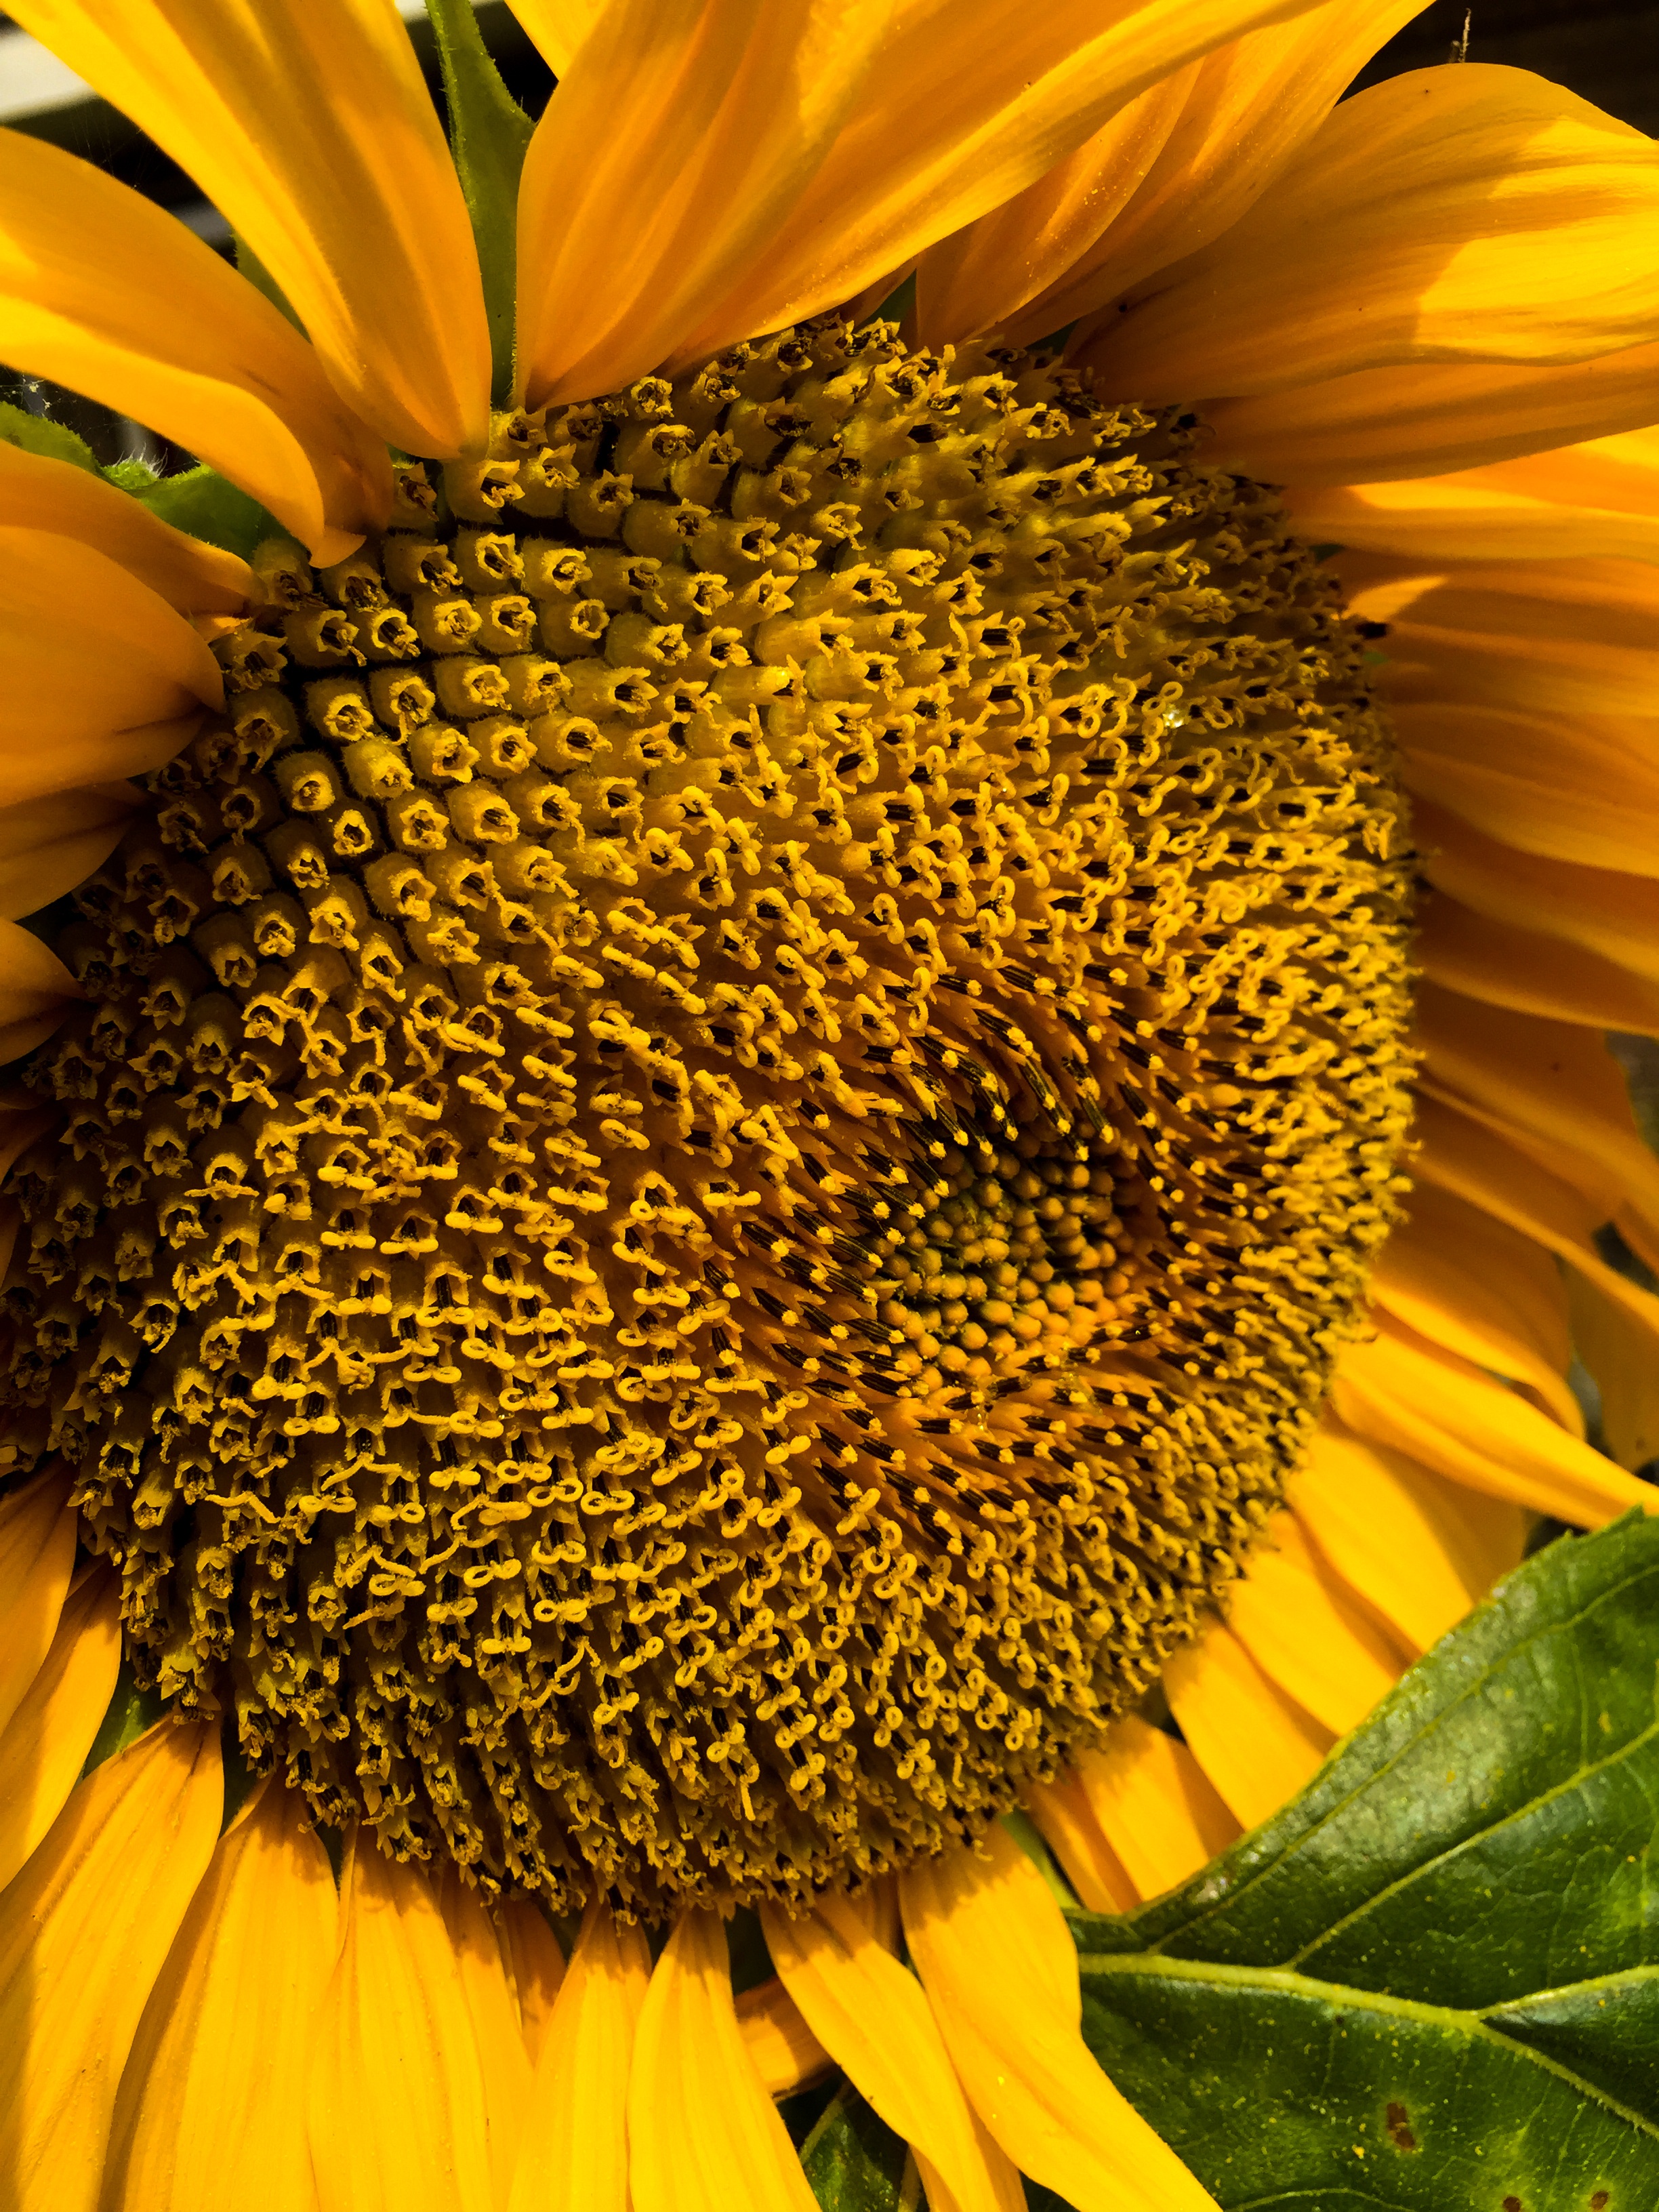
nature, plant, field, flower, petal, spring, produce, botany, yellow, flora, sunflower, flowers, vegetarian food, macro photography, flowering plant, daisy family, sunflower seed, plant stem, land plant